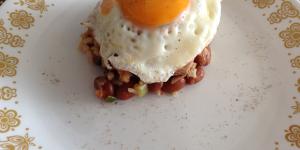
calentado colombiano